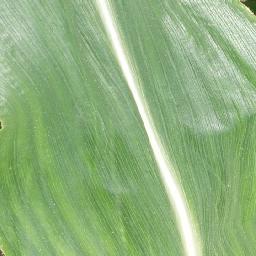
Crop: corn
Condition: (maize)_healthy